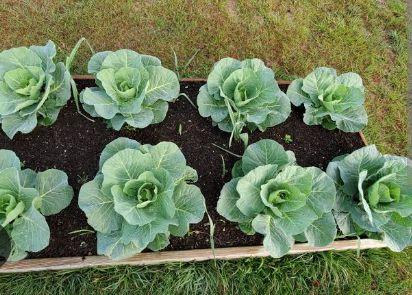
Huu ni bustani ndogo iliyo na mimea kadhaa ya kabechi iliyopandwa kwenye kitanda cha bustani chenye udongo mweusi. Kabechi hizi zina majani mabichi yanayojulikana na yamepangwa vizuri kwenye safu.